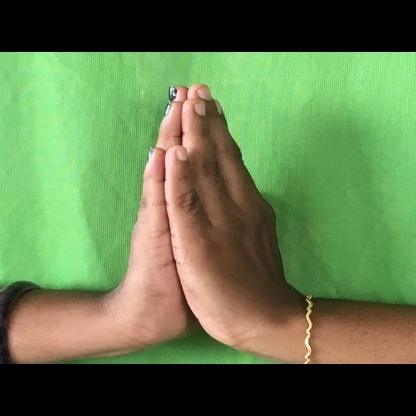
Mudra: Anjali